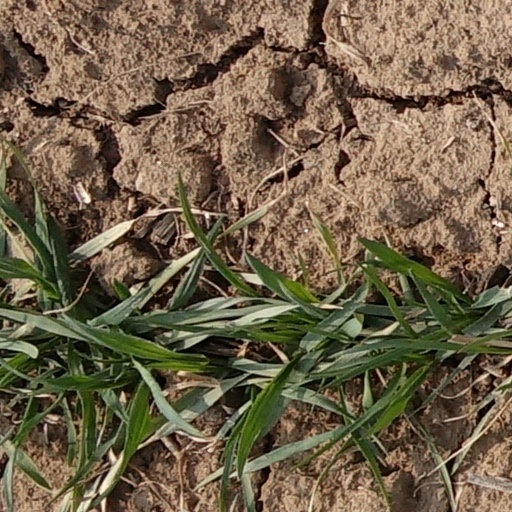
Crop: wheat